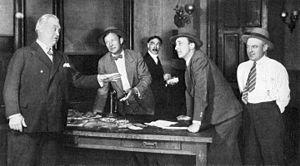
The Front Page, adaptée en français au Québec sous le titre de En première page, est une comédie en trois actes de Broadway mettant en scène des reporters de tabloïd qui suivent la scène policière. Écrite par les anciens reporters de Chicago, Ben Hecht et Charles MacArthur, elle a été produite en 1928 et adaptée au cinéma et à la télévision à plusieurs reprises.